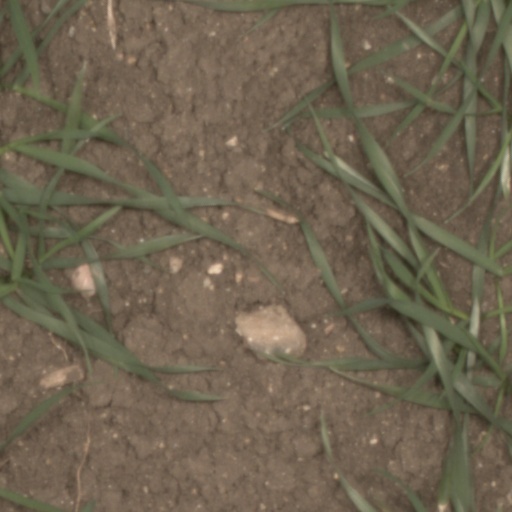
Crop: wheat